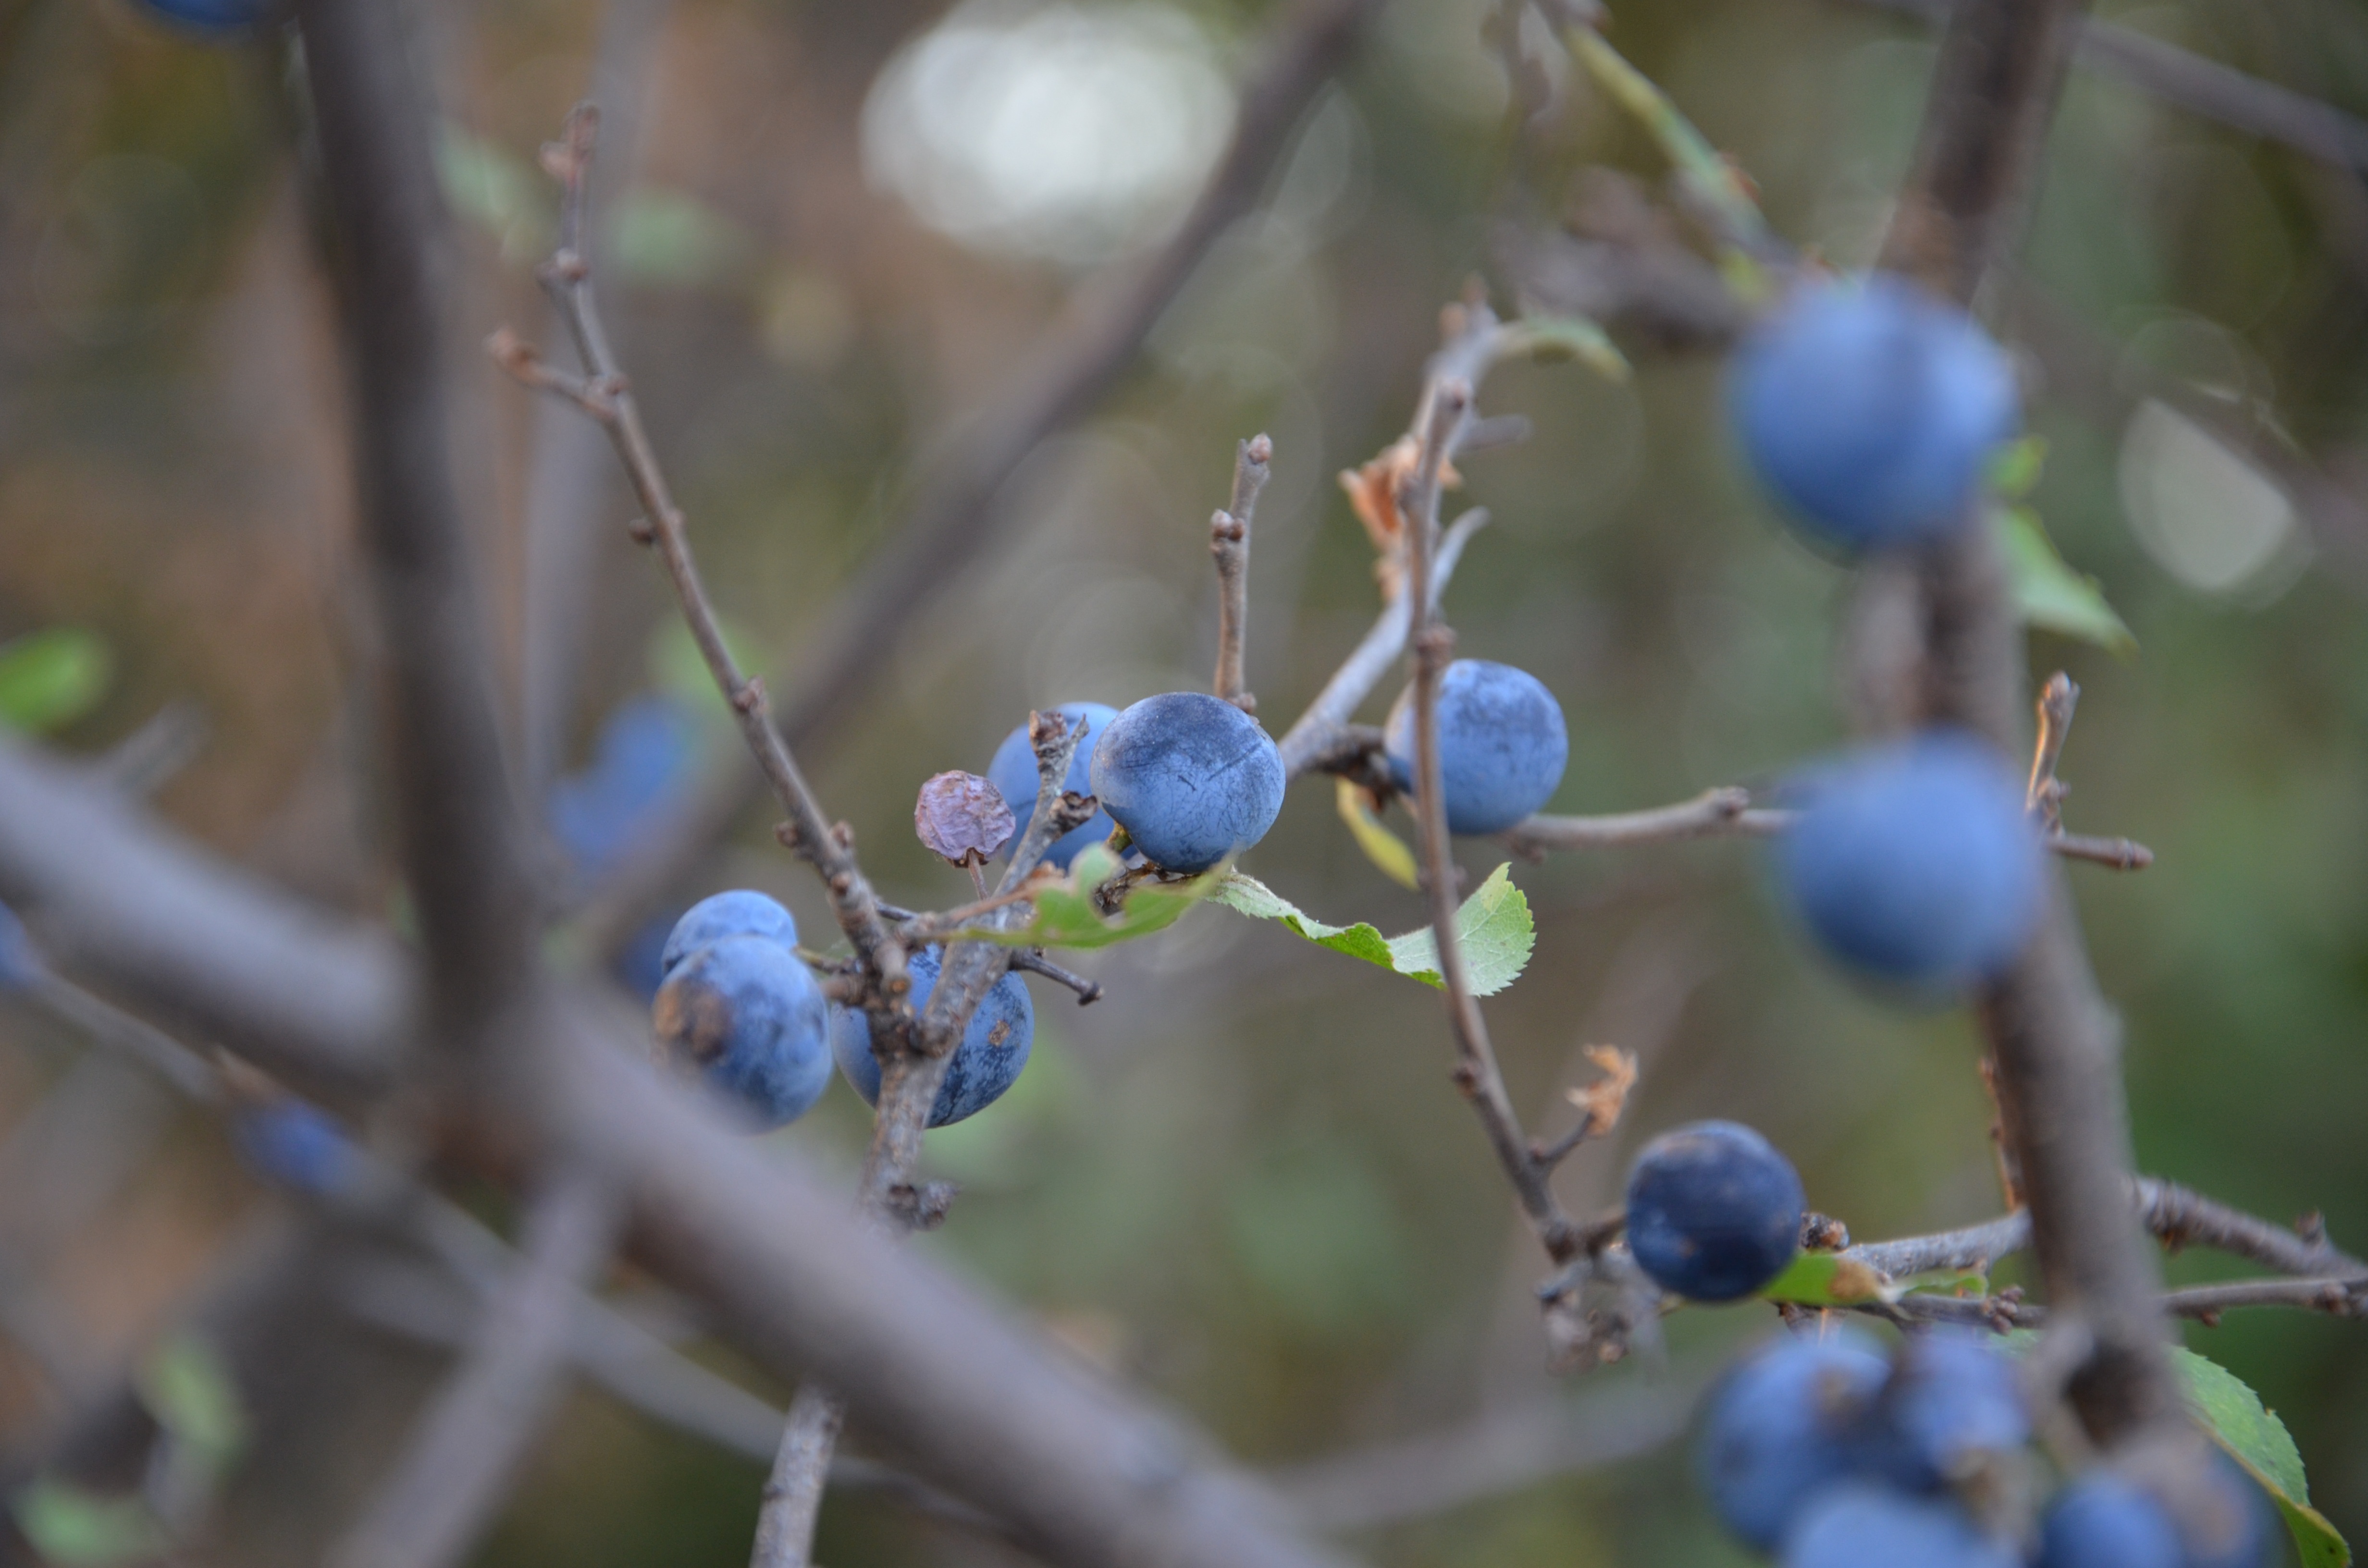
tree, nature, branch, blossom, plant, fruit, berry, leaf, flower, food, produce, botany, closeup, flora, shrub, macro photography, prunus spinosa, flowering plant, bilberry, wild plum, blue berry, damson, land plant, spring berry